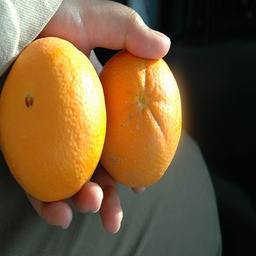
Label: peels